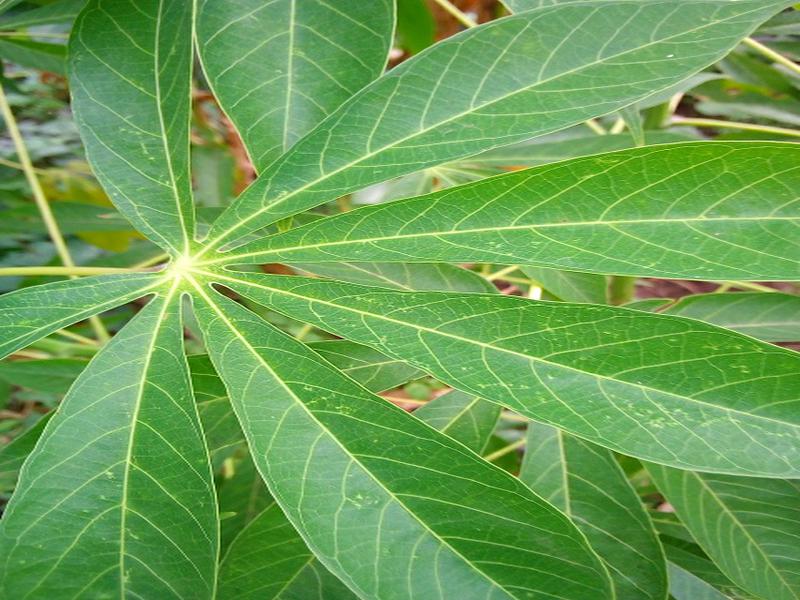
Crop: cassava
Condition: green_mottle